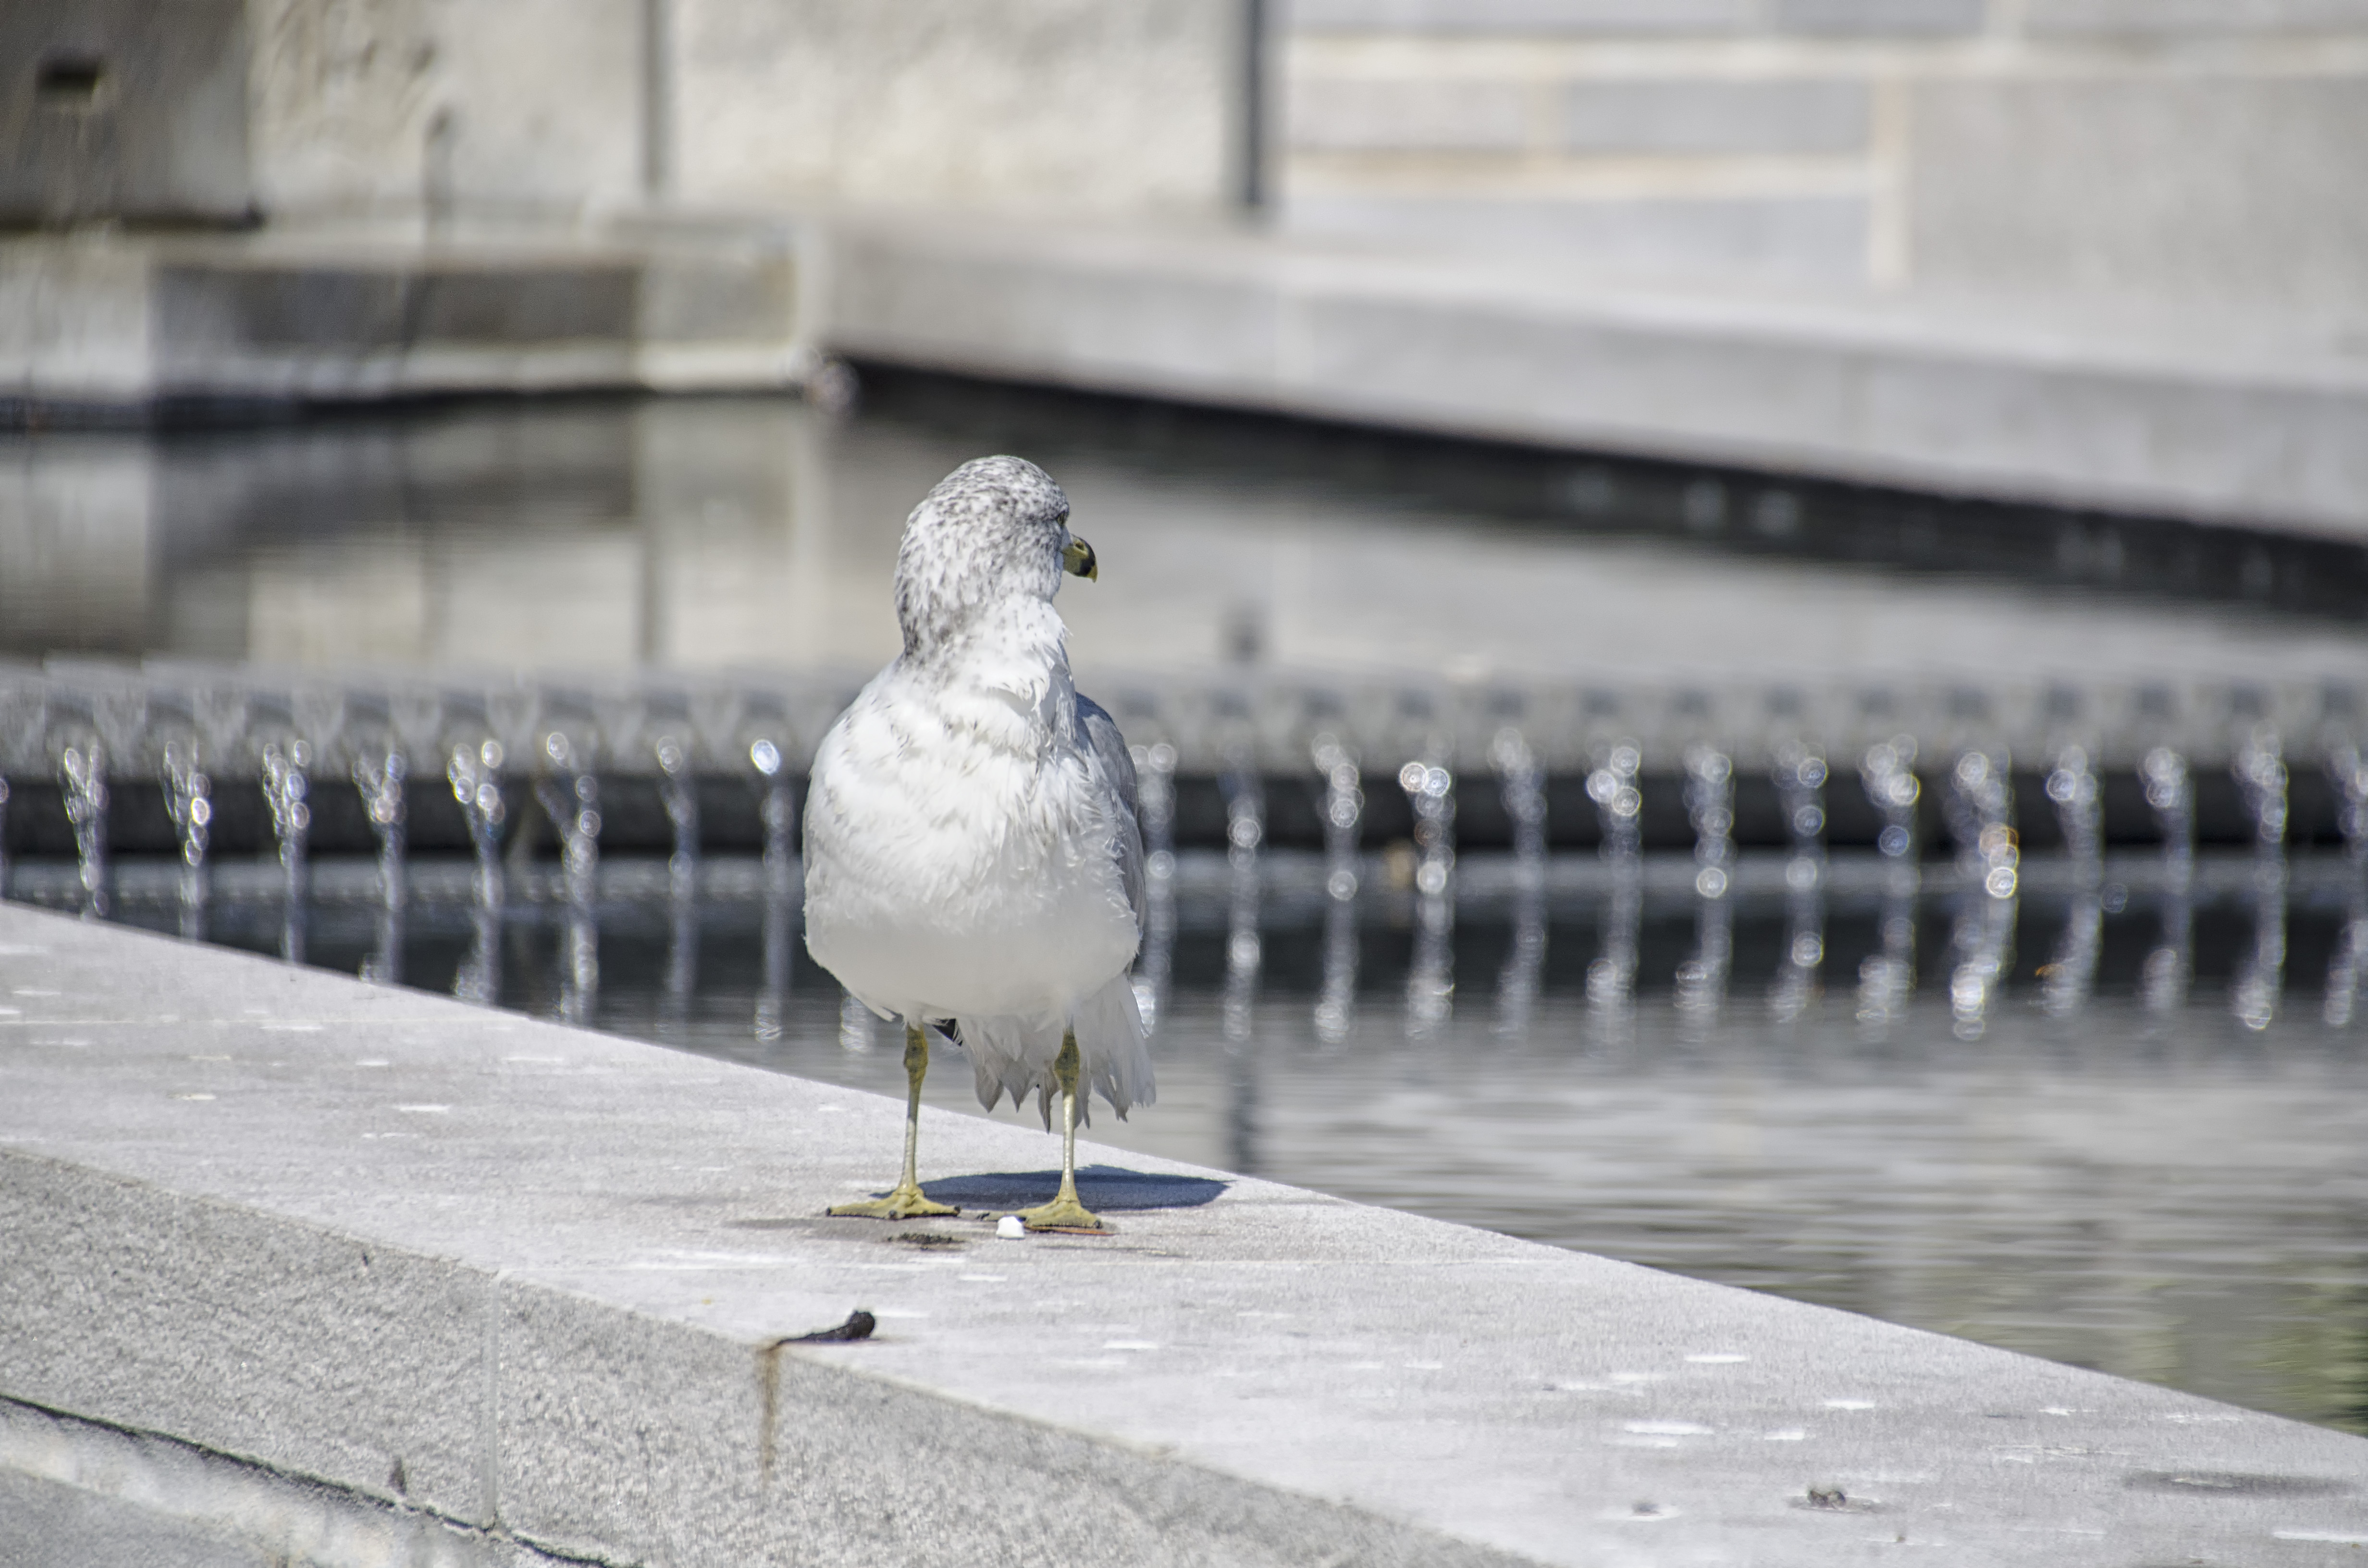
water, winter, bird, city, seabird, gull, de, of, canada, quebec, montreal, ville, charadriiformes